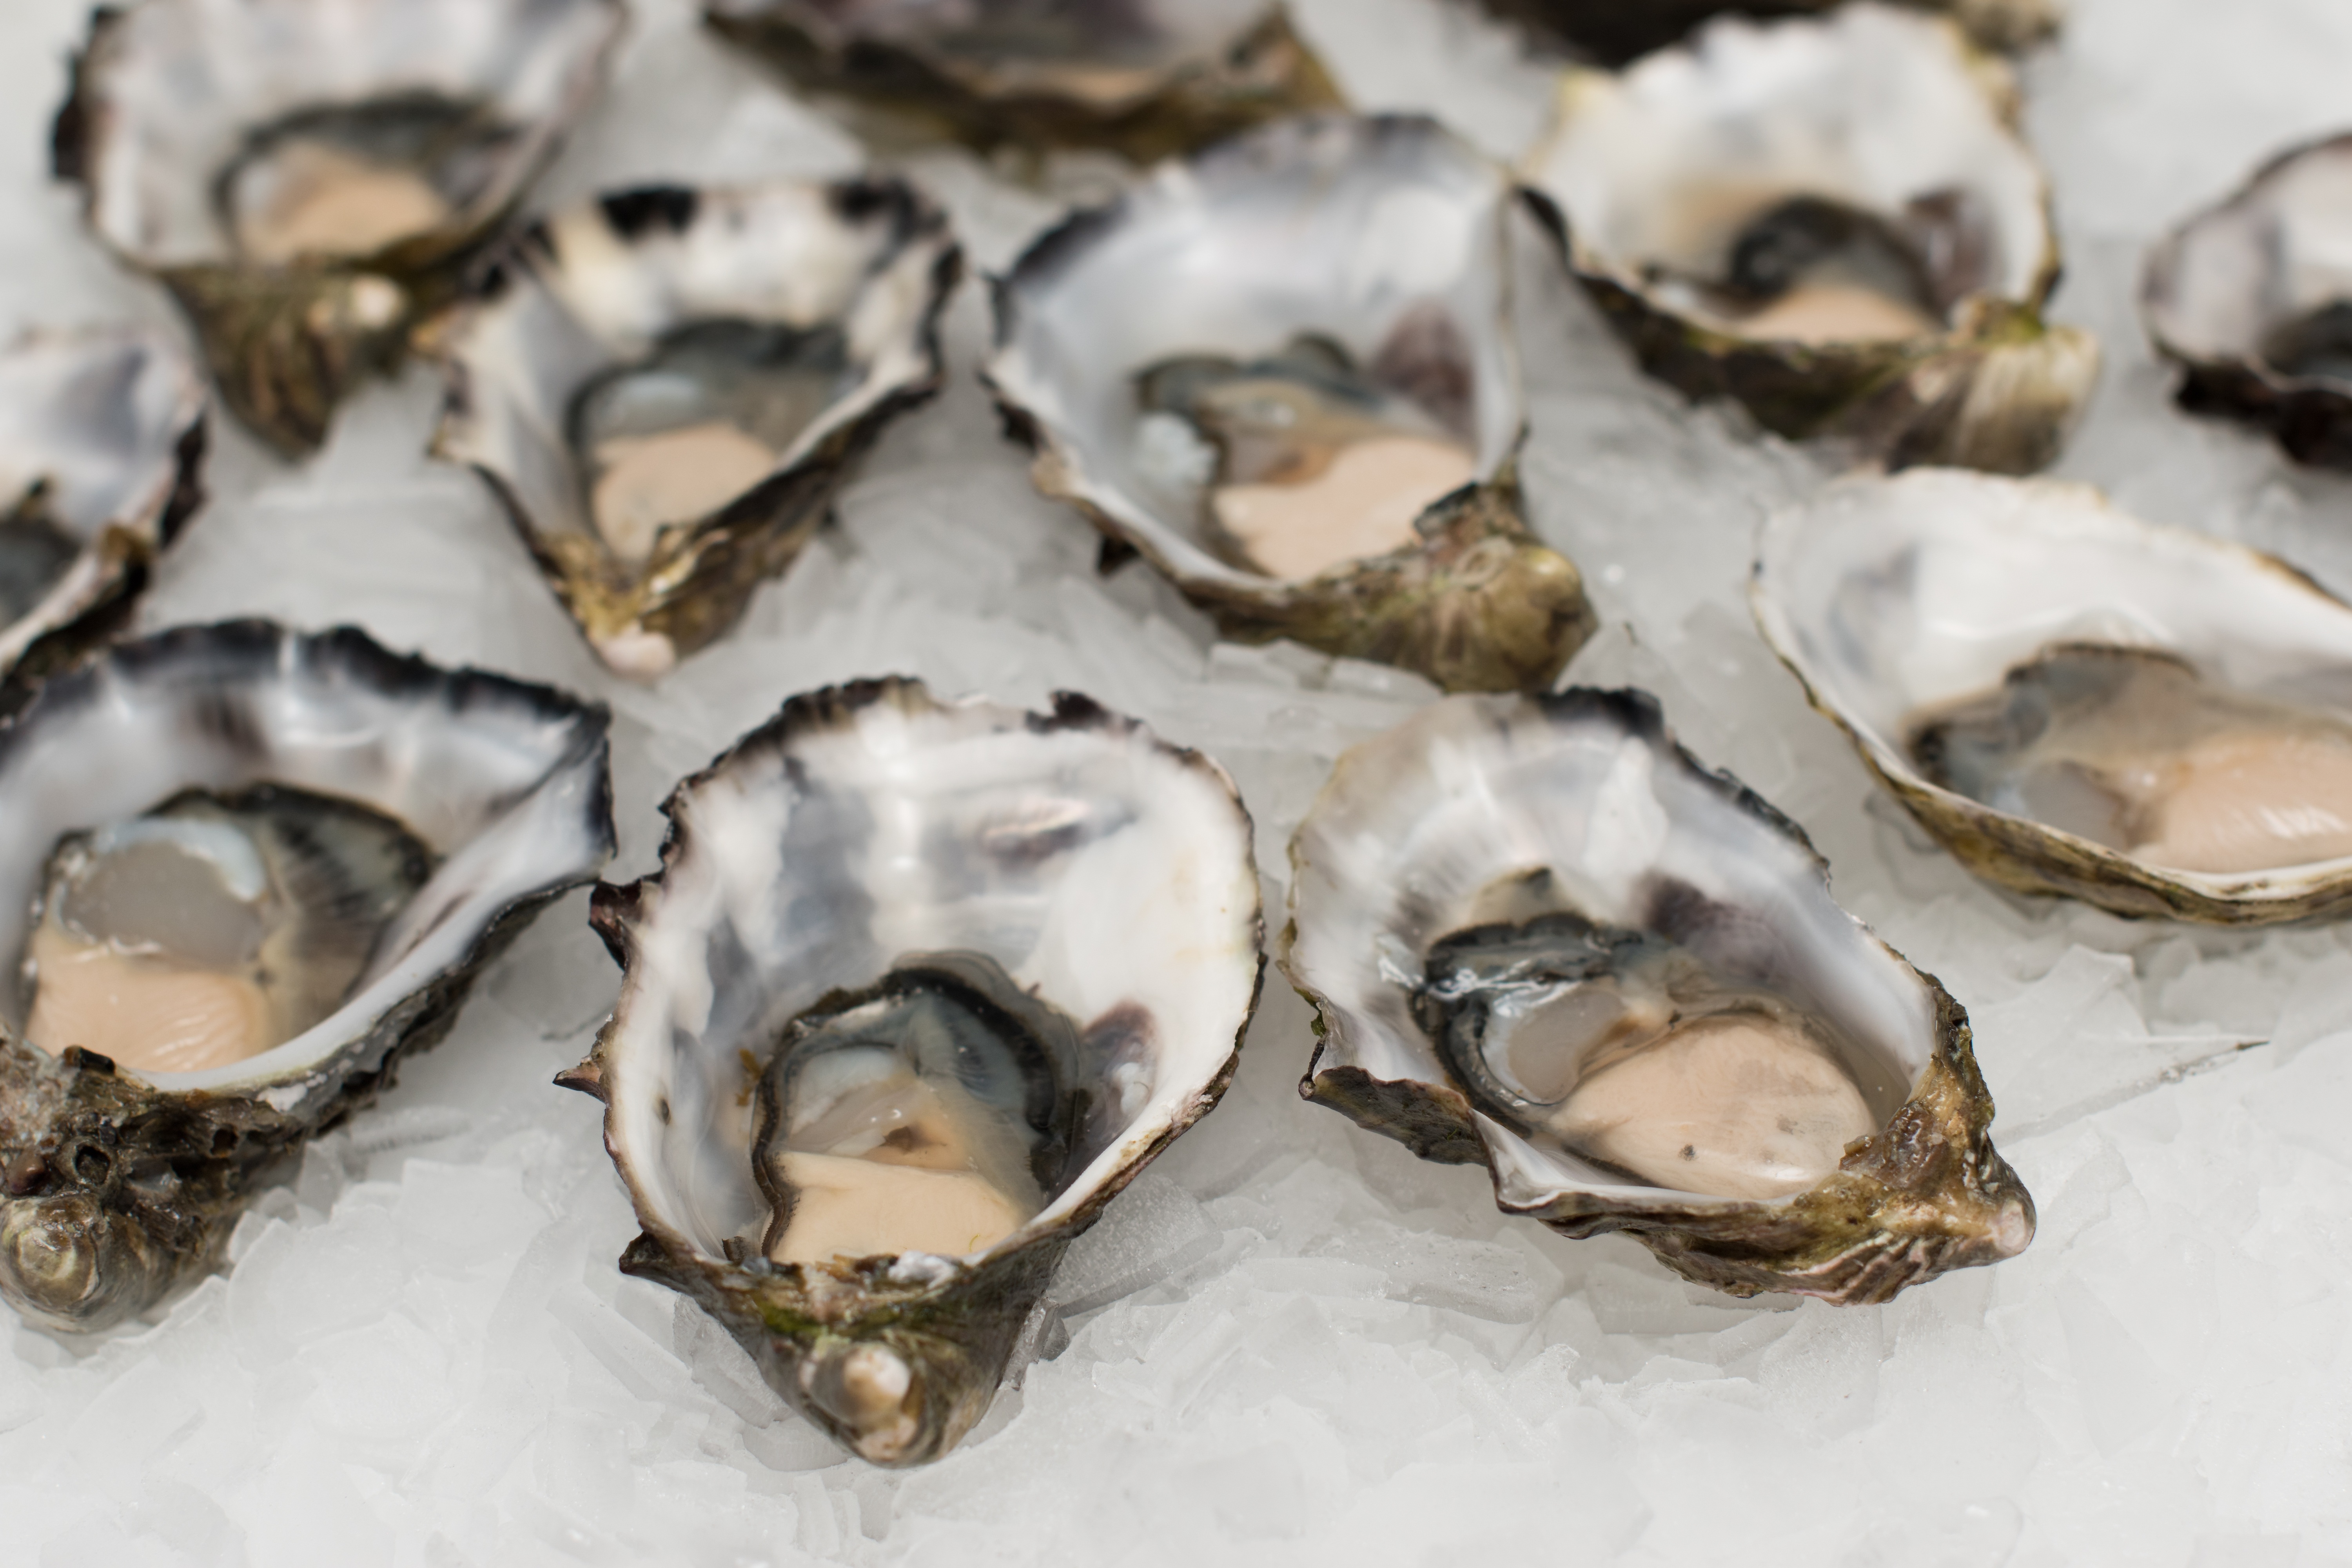
sea, ocean, sweet, restaurant, ice, meal, food, harvest, natural, oyster, seafood, fresh, market, agriculture, fish, gourmet, healthy, snack, lunch, shellfish, delicious, shell, invertebrate, nutrition, tasty, raw, cockle, diet, molluscs, organic, oysters, brunch, shell fish, clams oysters mussels and scallops, animal source foods